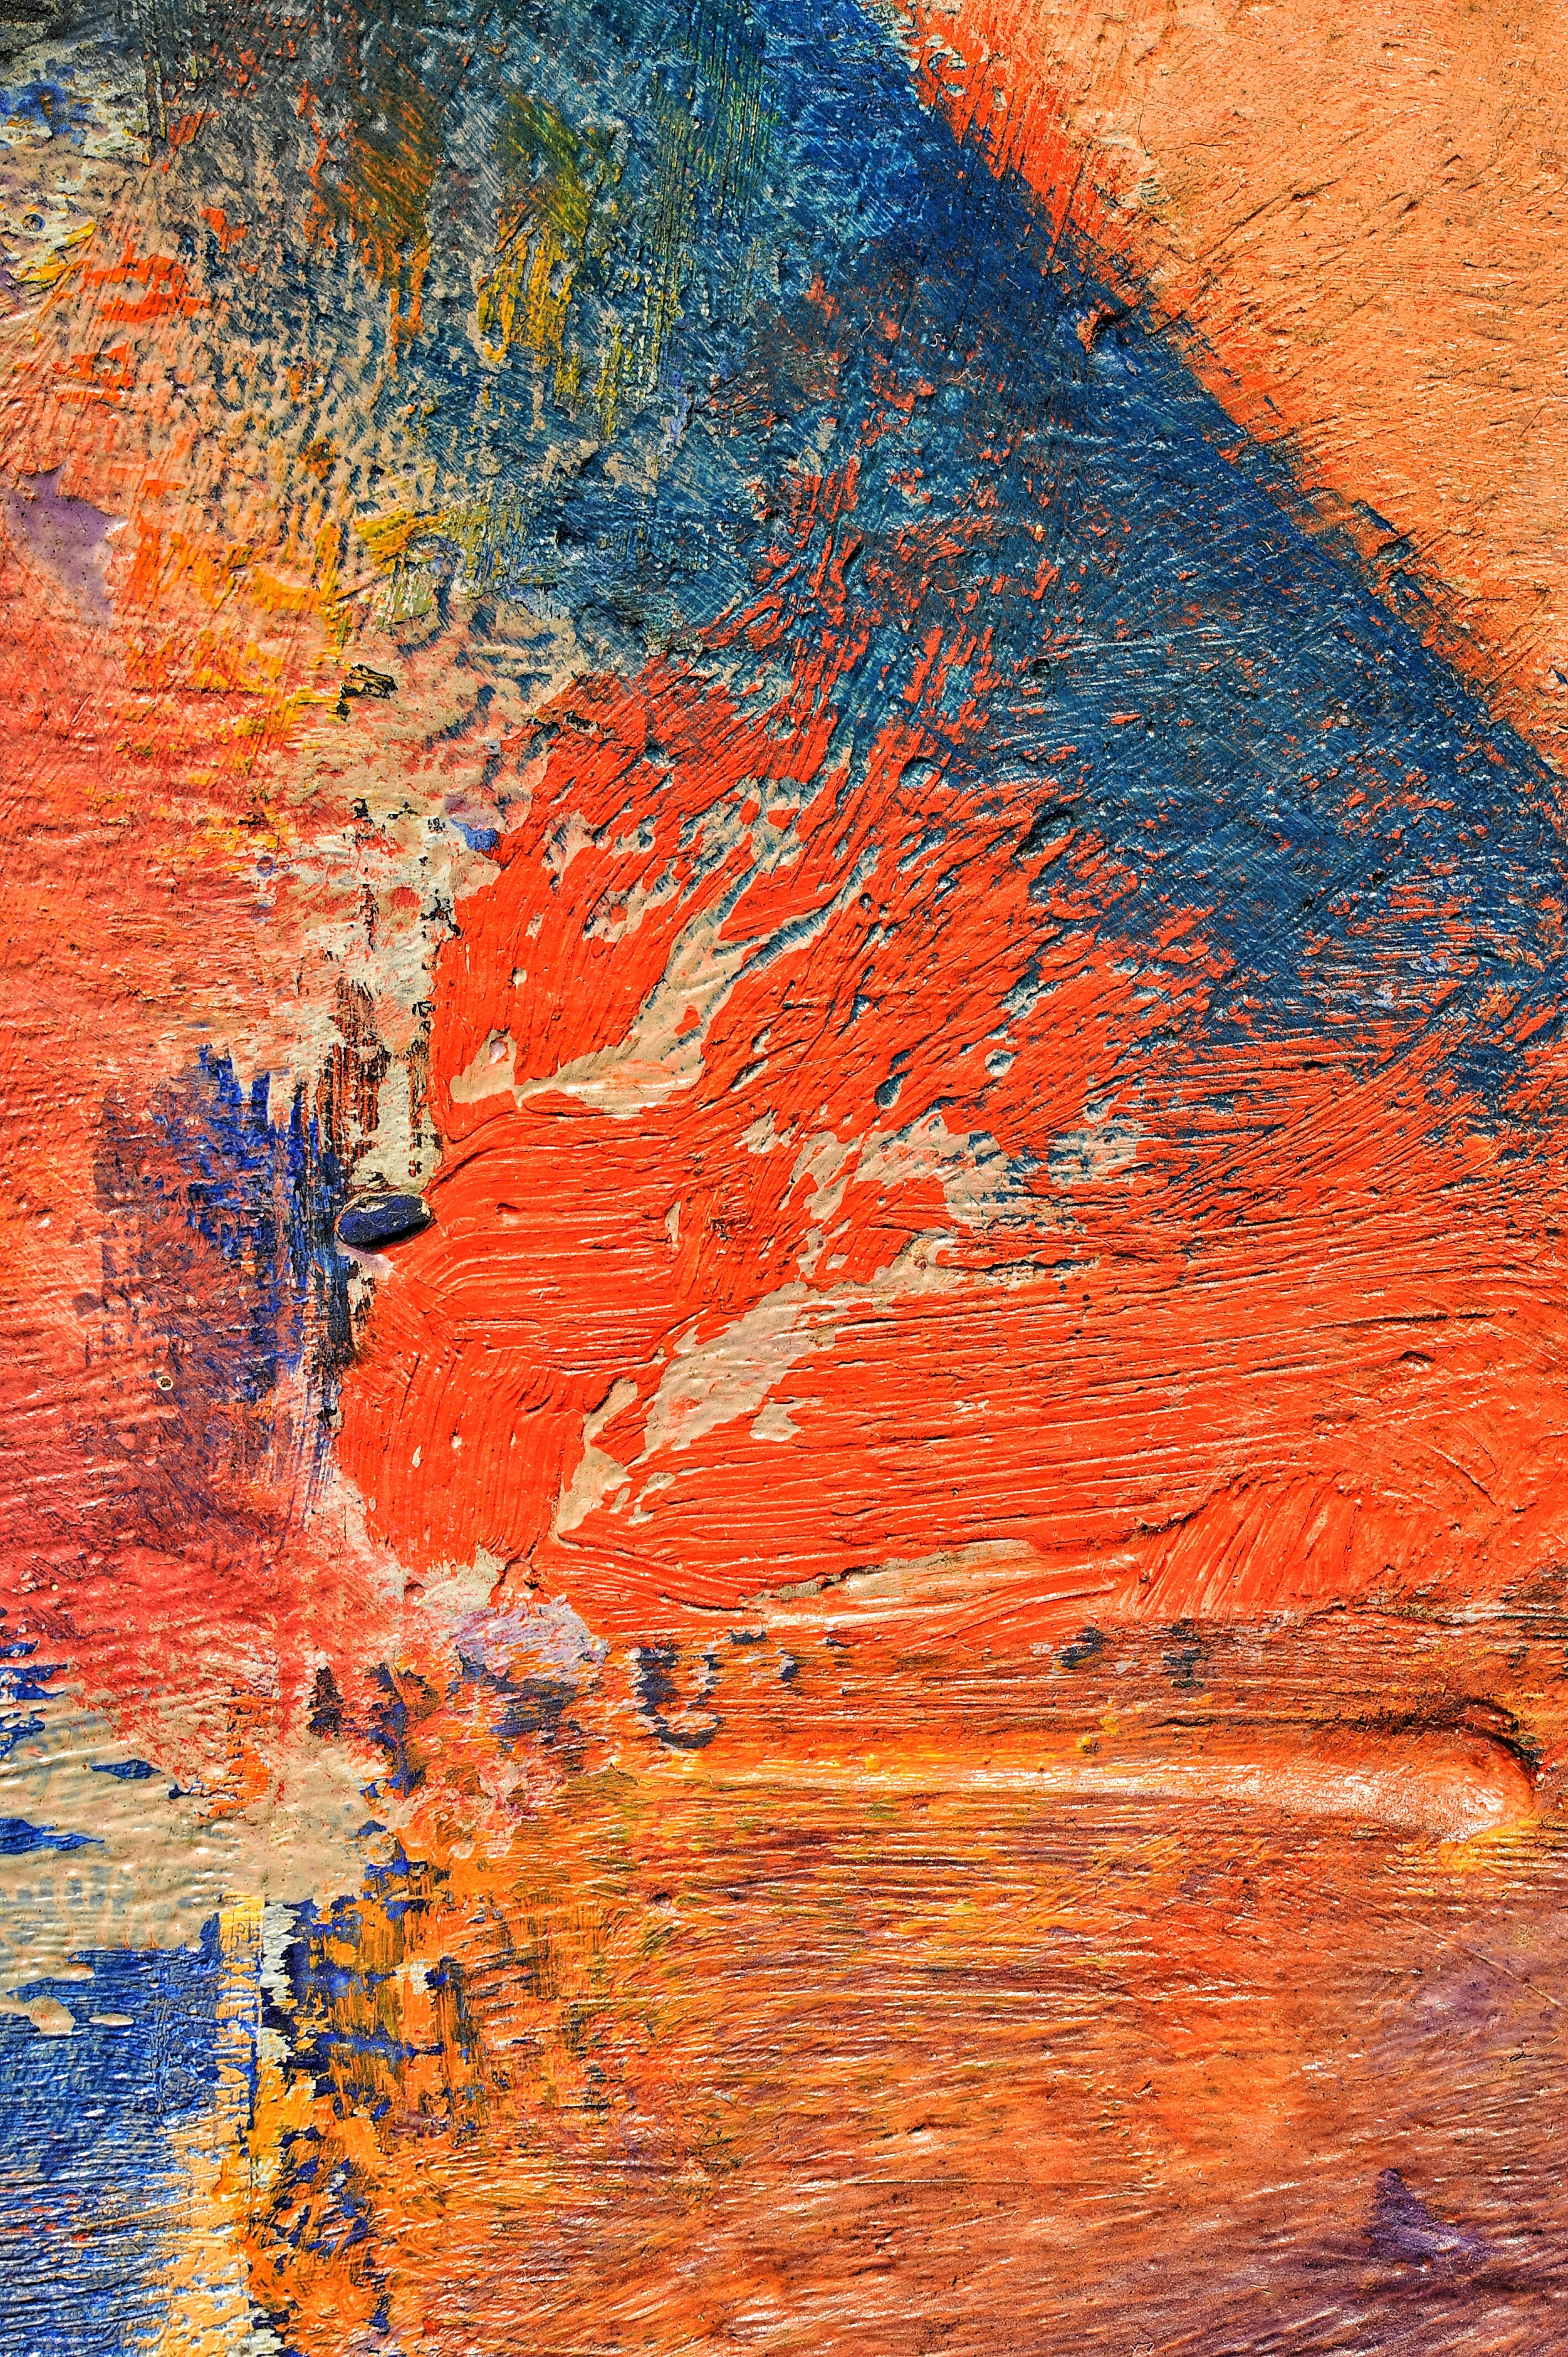
rock, texture, wall, reflection, red, color, artist, paint, material, painting, art, geology, drawing, graphics, pastels, modern art, the framework, tinte, impressionist, acrylic paint, geological phenomenon